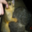
Label: possum